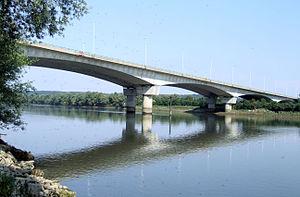
A13 - Viaduc d'Oissel - Franchissement de la Seine
Le viaduc d'Oissel franchit la Seine sur une longueur de trois cent soixante mètres entre les communes de Tourville-la-Rivière et Oissel en s'appuyant sur l'île Sainte-Catherine. C'est un ouvrage d'art de l'Autoroute A13.
En France, l’autoroute A13, ou autoroute de Normandie ou encore autoroute de l’Ouest, relie Paris à Caen en passant au sud de Rouen, à 15 km environ de son centre-ville. Sa longueur est de 225 km. C’est historiquement la première autoroute française. La portion entre l’autoroute A29 et Caen fait partie de la route des Estuaires.
Cette liste contient les ponts présents sur la Seine et ses bras. Elle est donnée par département de l'aval du fleuve vers son amont et précise, après chaque pont, le nom des communes qu'elle relie, en commençant par celle située sur la rive gauche du fleuve.